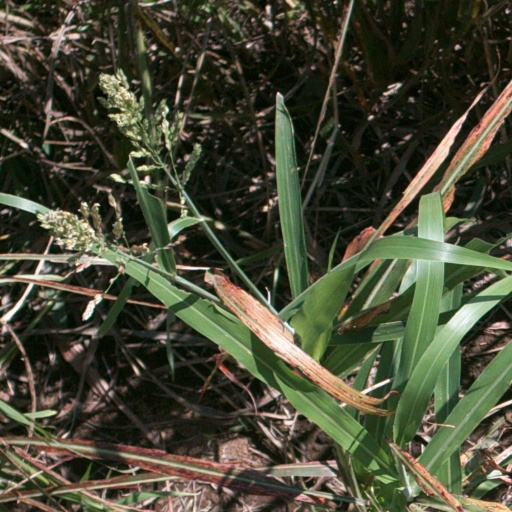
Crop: sorghum